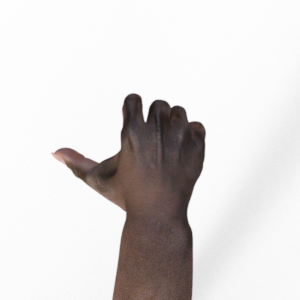
Label: rock